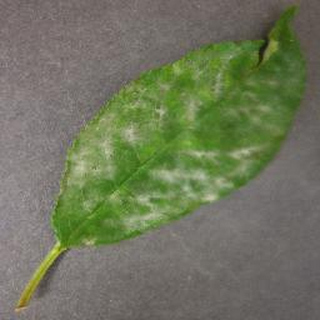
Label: cherry_powdery_mildew